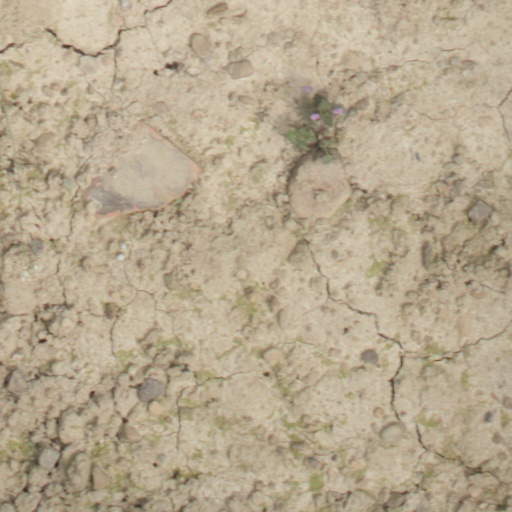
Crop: wheat